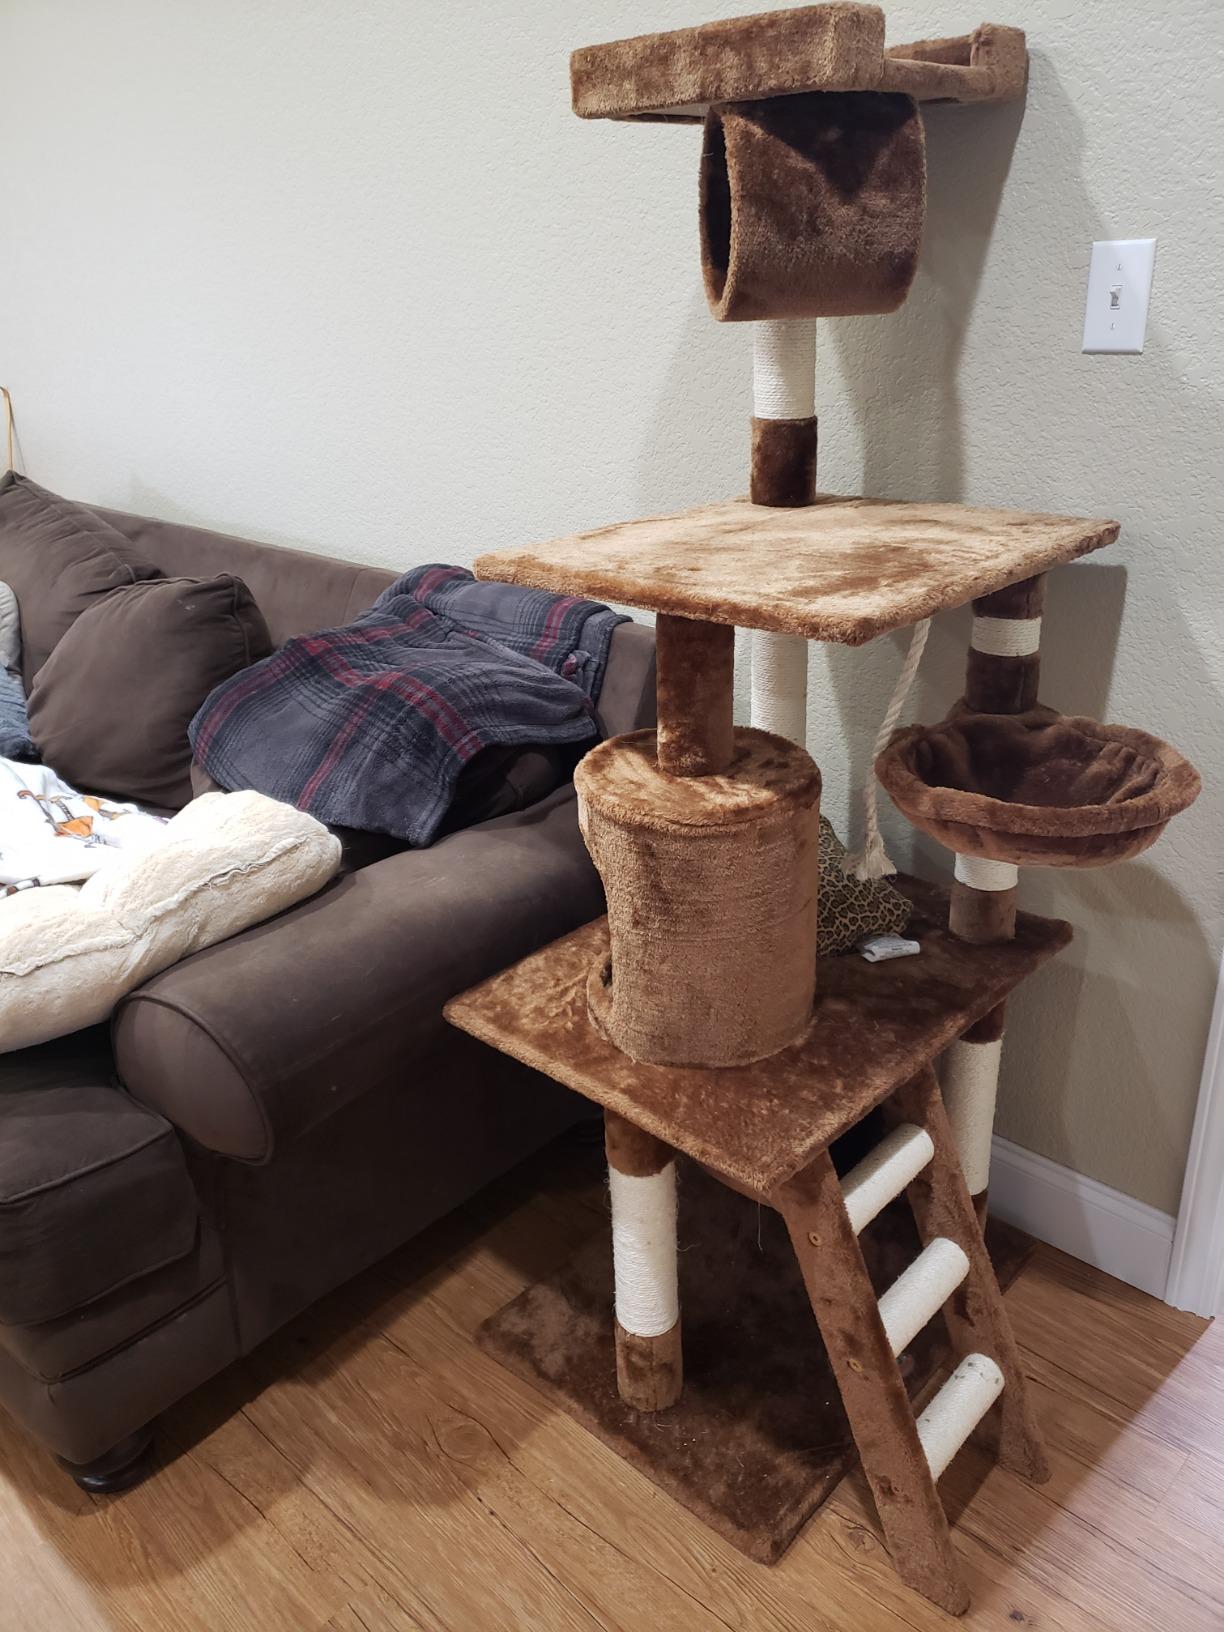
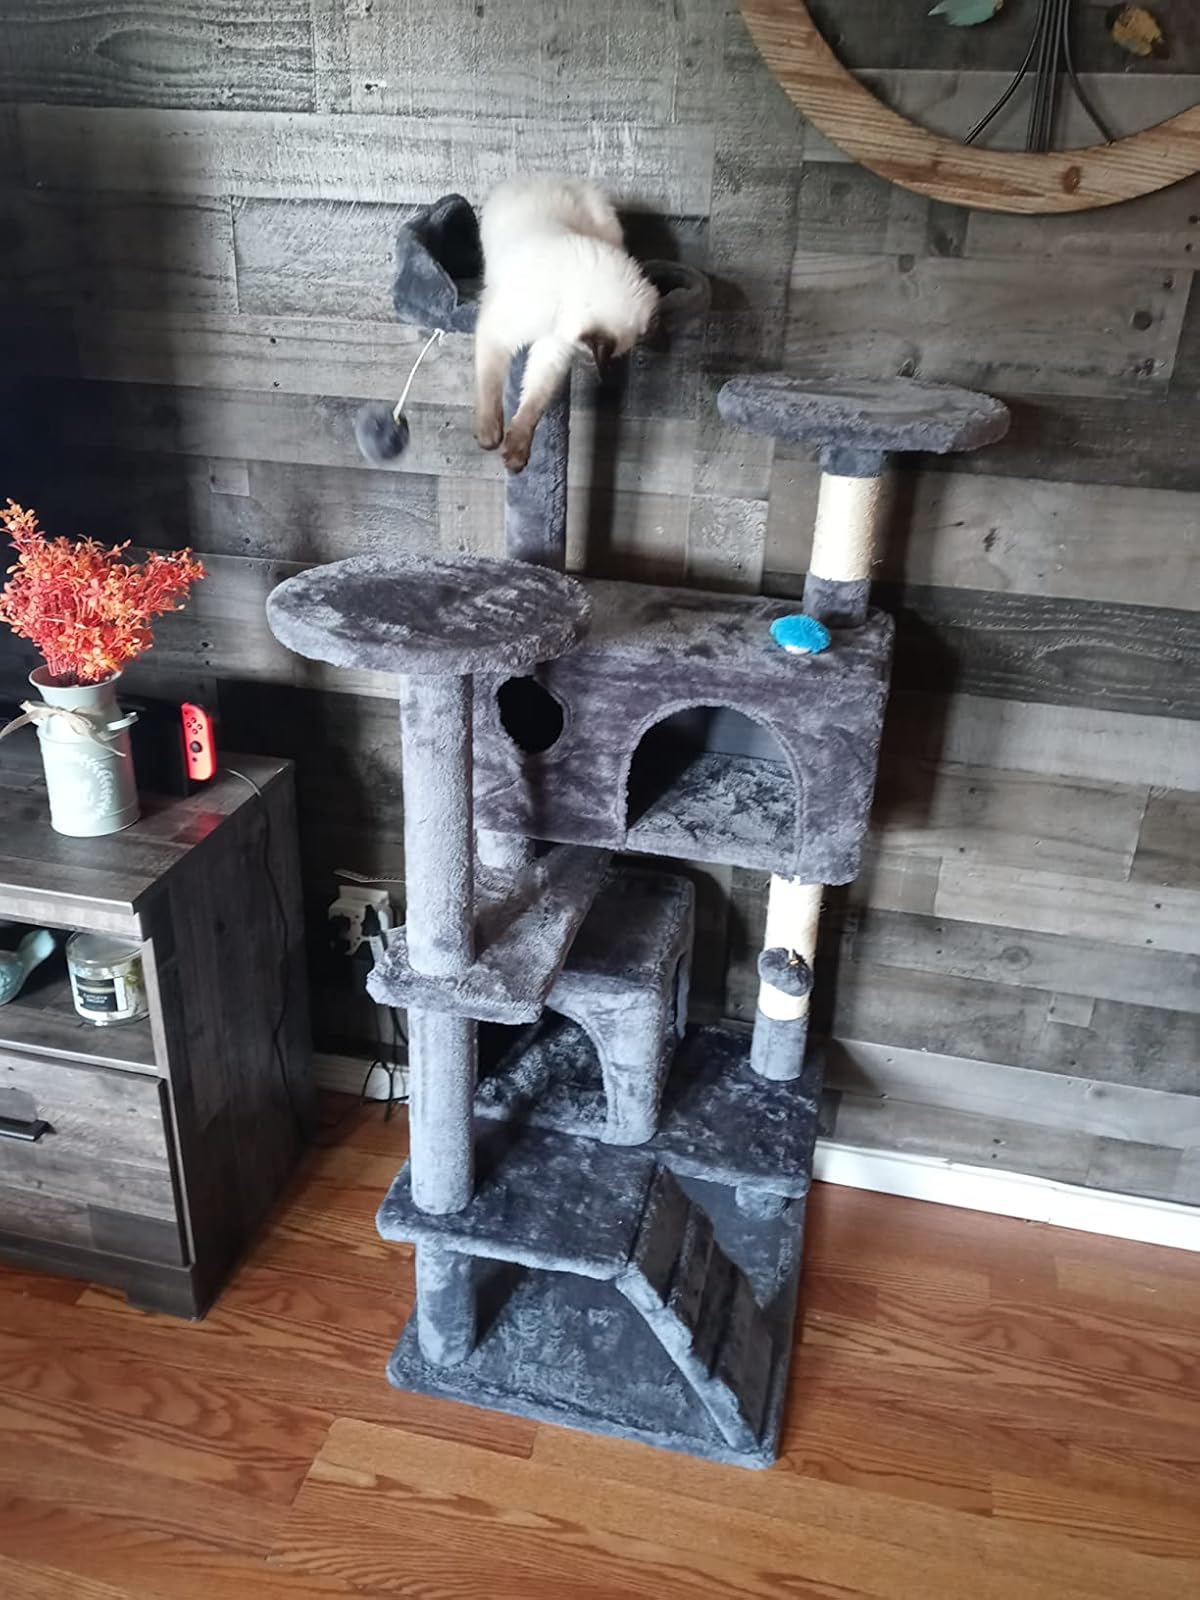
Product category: items_cat tree
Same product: no